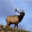
Label: deer